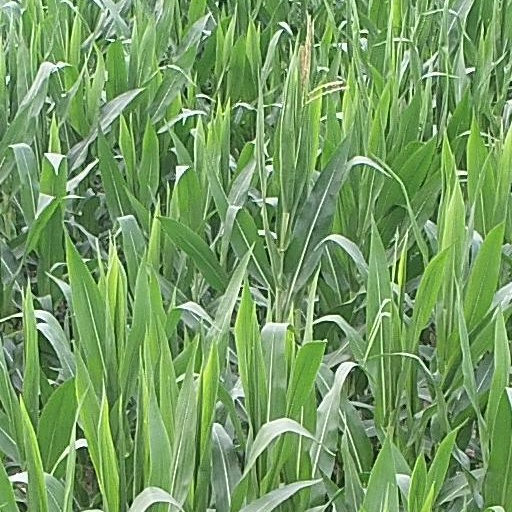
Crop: maize; corn